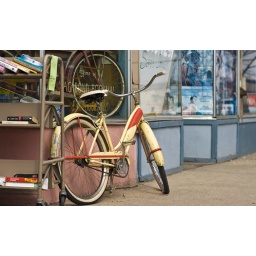
Books and bicycles on the streets and sidewalk in Lawrence, KS.Next door is Sam's Comics, a location used in the show Heroes.